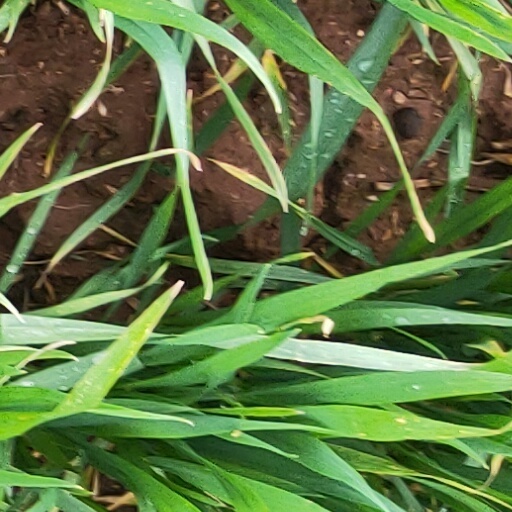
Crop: wheat